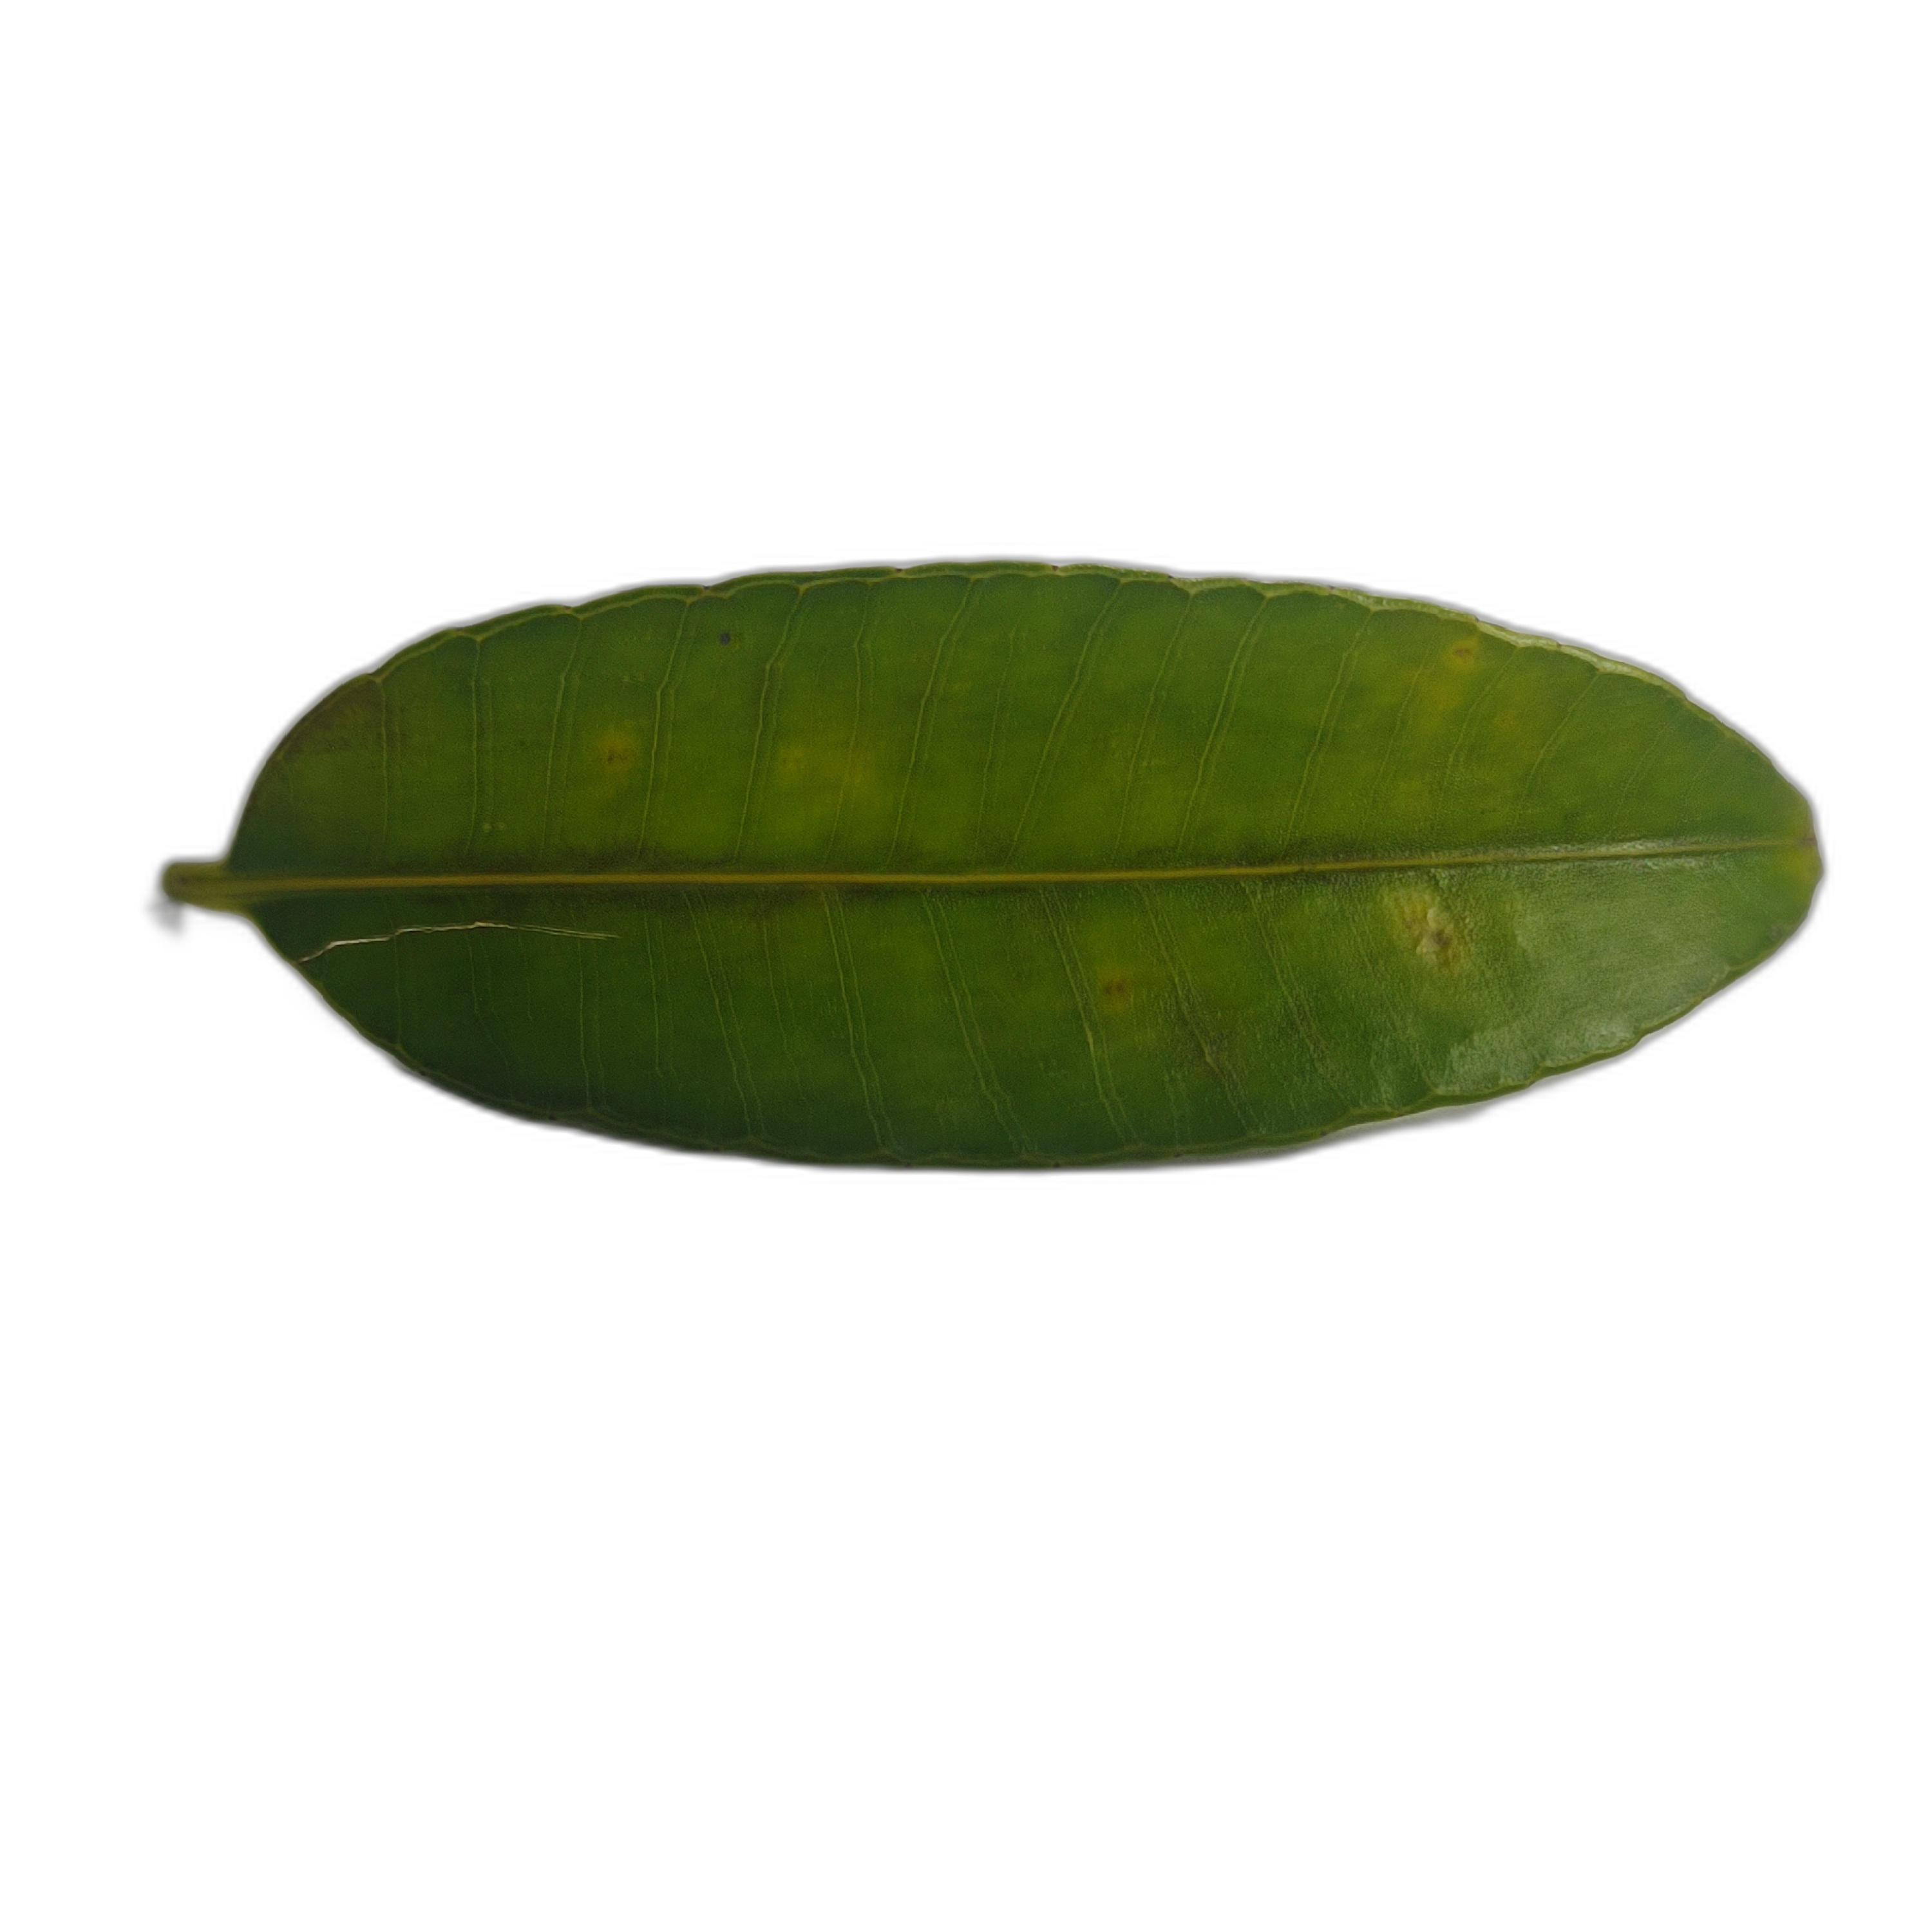
Label: healthy